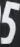
Number: 5